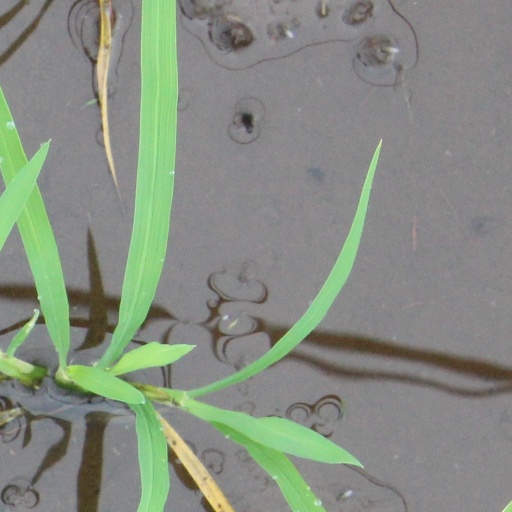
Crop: rice